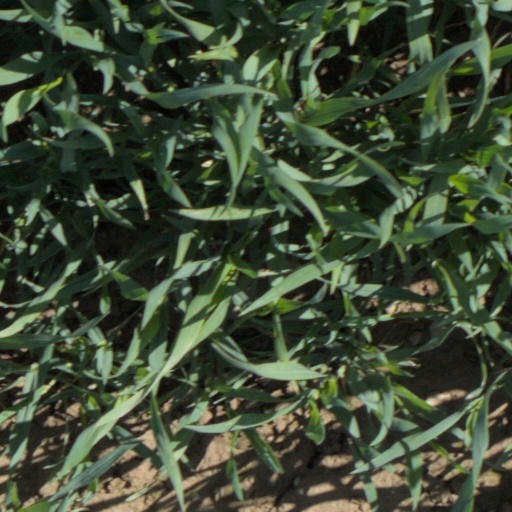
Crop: wheat